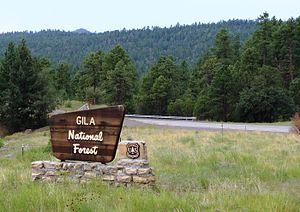
La forêt nationale de Gila est une forêt du Nouveau-Mexique au sud-ouest des États-Unis.